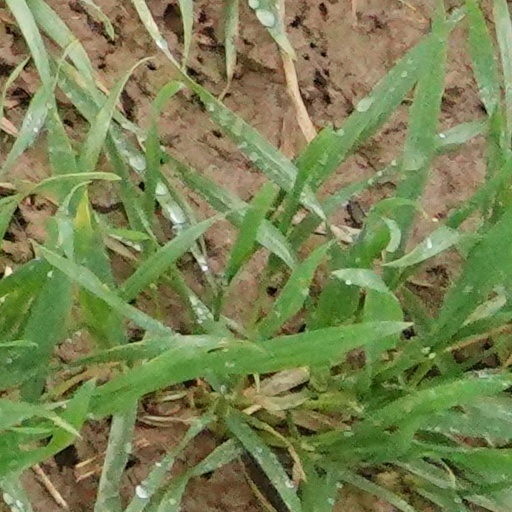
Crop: wheat